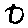
Label: 0